Panathinaikos F.C.

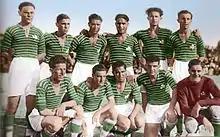
The champion team of 1930

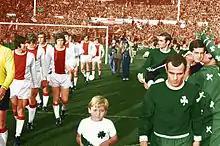
The team in the 1971 European Cup Final against Ajax.

During the turbulent 1910s, marked by the Balkan Wars and World War I, football activity declined. Goalkeeper Konstantinos Tsiklitiras volunteered for the army, fought at the Battle of Bizani, contracted meningitis, and died in Athens at 24. Founder Giorgos Kalafatis served in all three wars, eventually reaching the rank of rear admiral and later on served a military doctor in the Asia minor campaign. In 1910, after a dispute among a number of board members, Kalafatis with most of the players—also followed by Campbell—decided to pull out of POA and secured a new ground in Amerikis Square and the next year the team won the 1911 SEGAS Championship. Subsequently, the name of the club changed to Panellinios Podosferikos Omilos ("Panhellenic Football Club") and its colours to green and white. By 1914, Campbell had returned to England but the club was already at the top of Greek football with players such as Michalis Papazoglou, Michalis Rokkos and Loukas Panourgias and went on to win the football tournament of .